Igor Negrescu

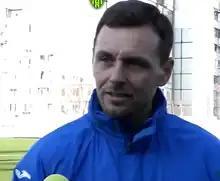
Negrescu in 2015

Igor Negrescu (born 17 April 1979) is a Moldovan professional football manager and former footballer. He is currently the assistant head coach of the Moldova U17 national team.